Jake Roberts

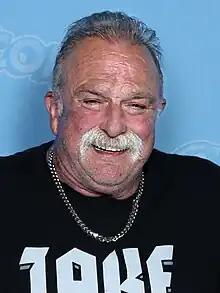
Jake Roberts in 2022 GalaxyCon

In late 1986, Roberts began to enjoy an upsurge in fan popularity, despite the WWF's attempts to cast him as an unpopular villain. In November 1986, Roberts challenged Randy Savage for the Intercontinental Championship. Before the match, announcer Vince McMahon said the fans would probably support Savage against the disliked Roberts. However, to the surprise of both McMahon and fellow broadcaster Jesse "The Body" Ventura, the fans cheered loudly for Roberts throughout the bout. The match ended in a double disqualification. Around the same time, the WWF had also tried to set Roberts up as a nemesis to then fan-favorite WWF World Heavyweight Champion Hulk Hogan, and challenging him for the title. However, after Roberts hit Hogan with a DDT during an episode of "The Snake Pit", fans responded positively to the attack by chanting "DDT" rather than for Hogan, and McMahon abandoned his plans for a feud between them. Years later in a 2015 shoot interview, Roberts jokingly thanked the fans for ruining what would have been the biggest (and most profitable) run of his career as at the time Hogan was the biggest and most popular babyface and a run against Hogan would have meant main event television and pay-per-view matches.